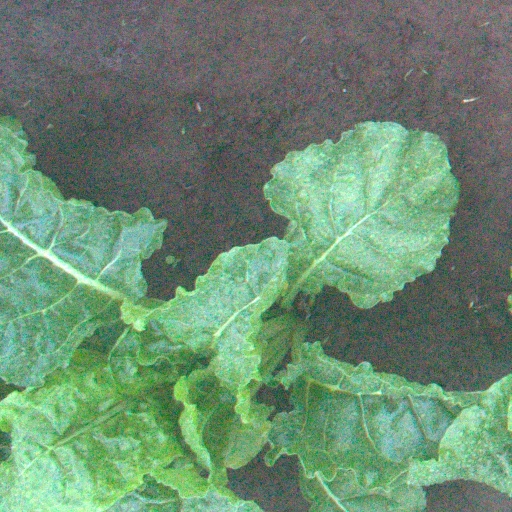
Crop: sugar beet